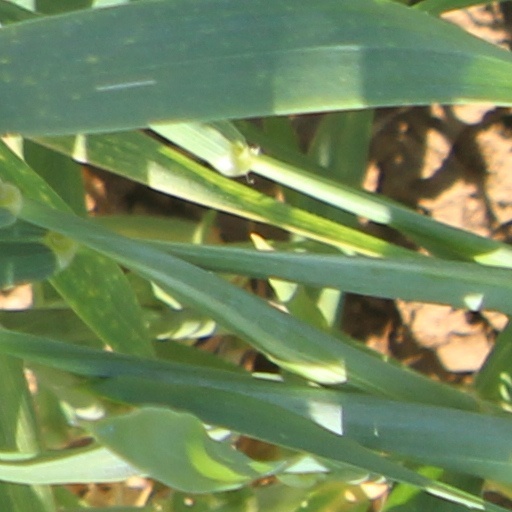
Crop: wheat